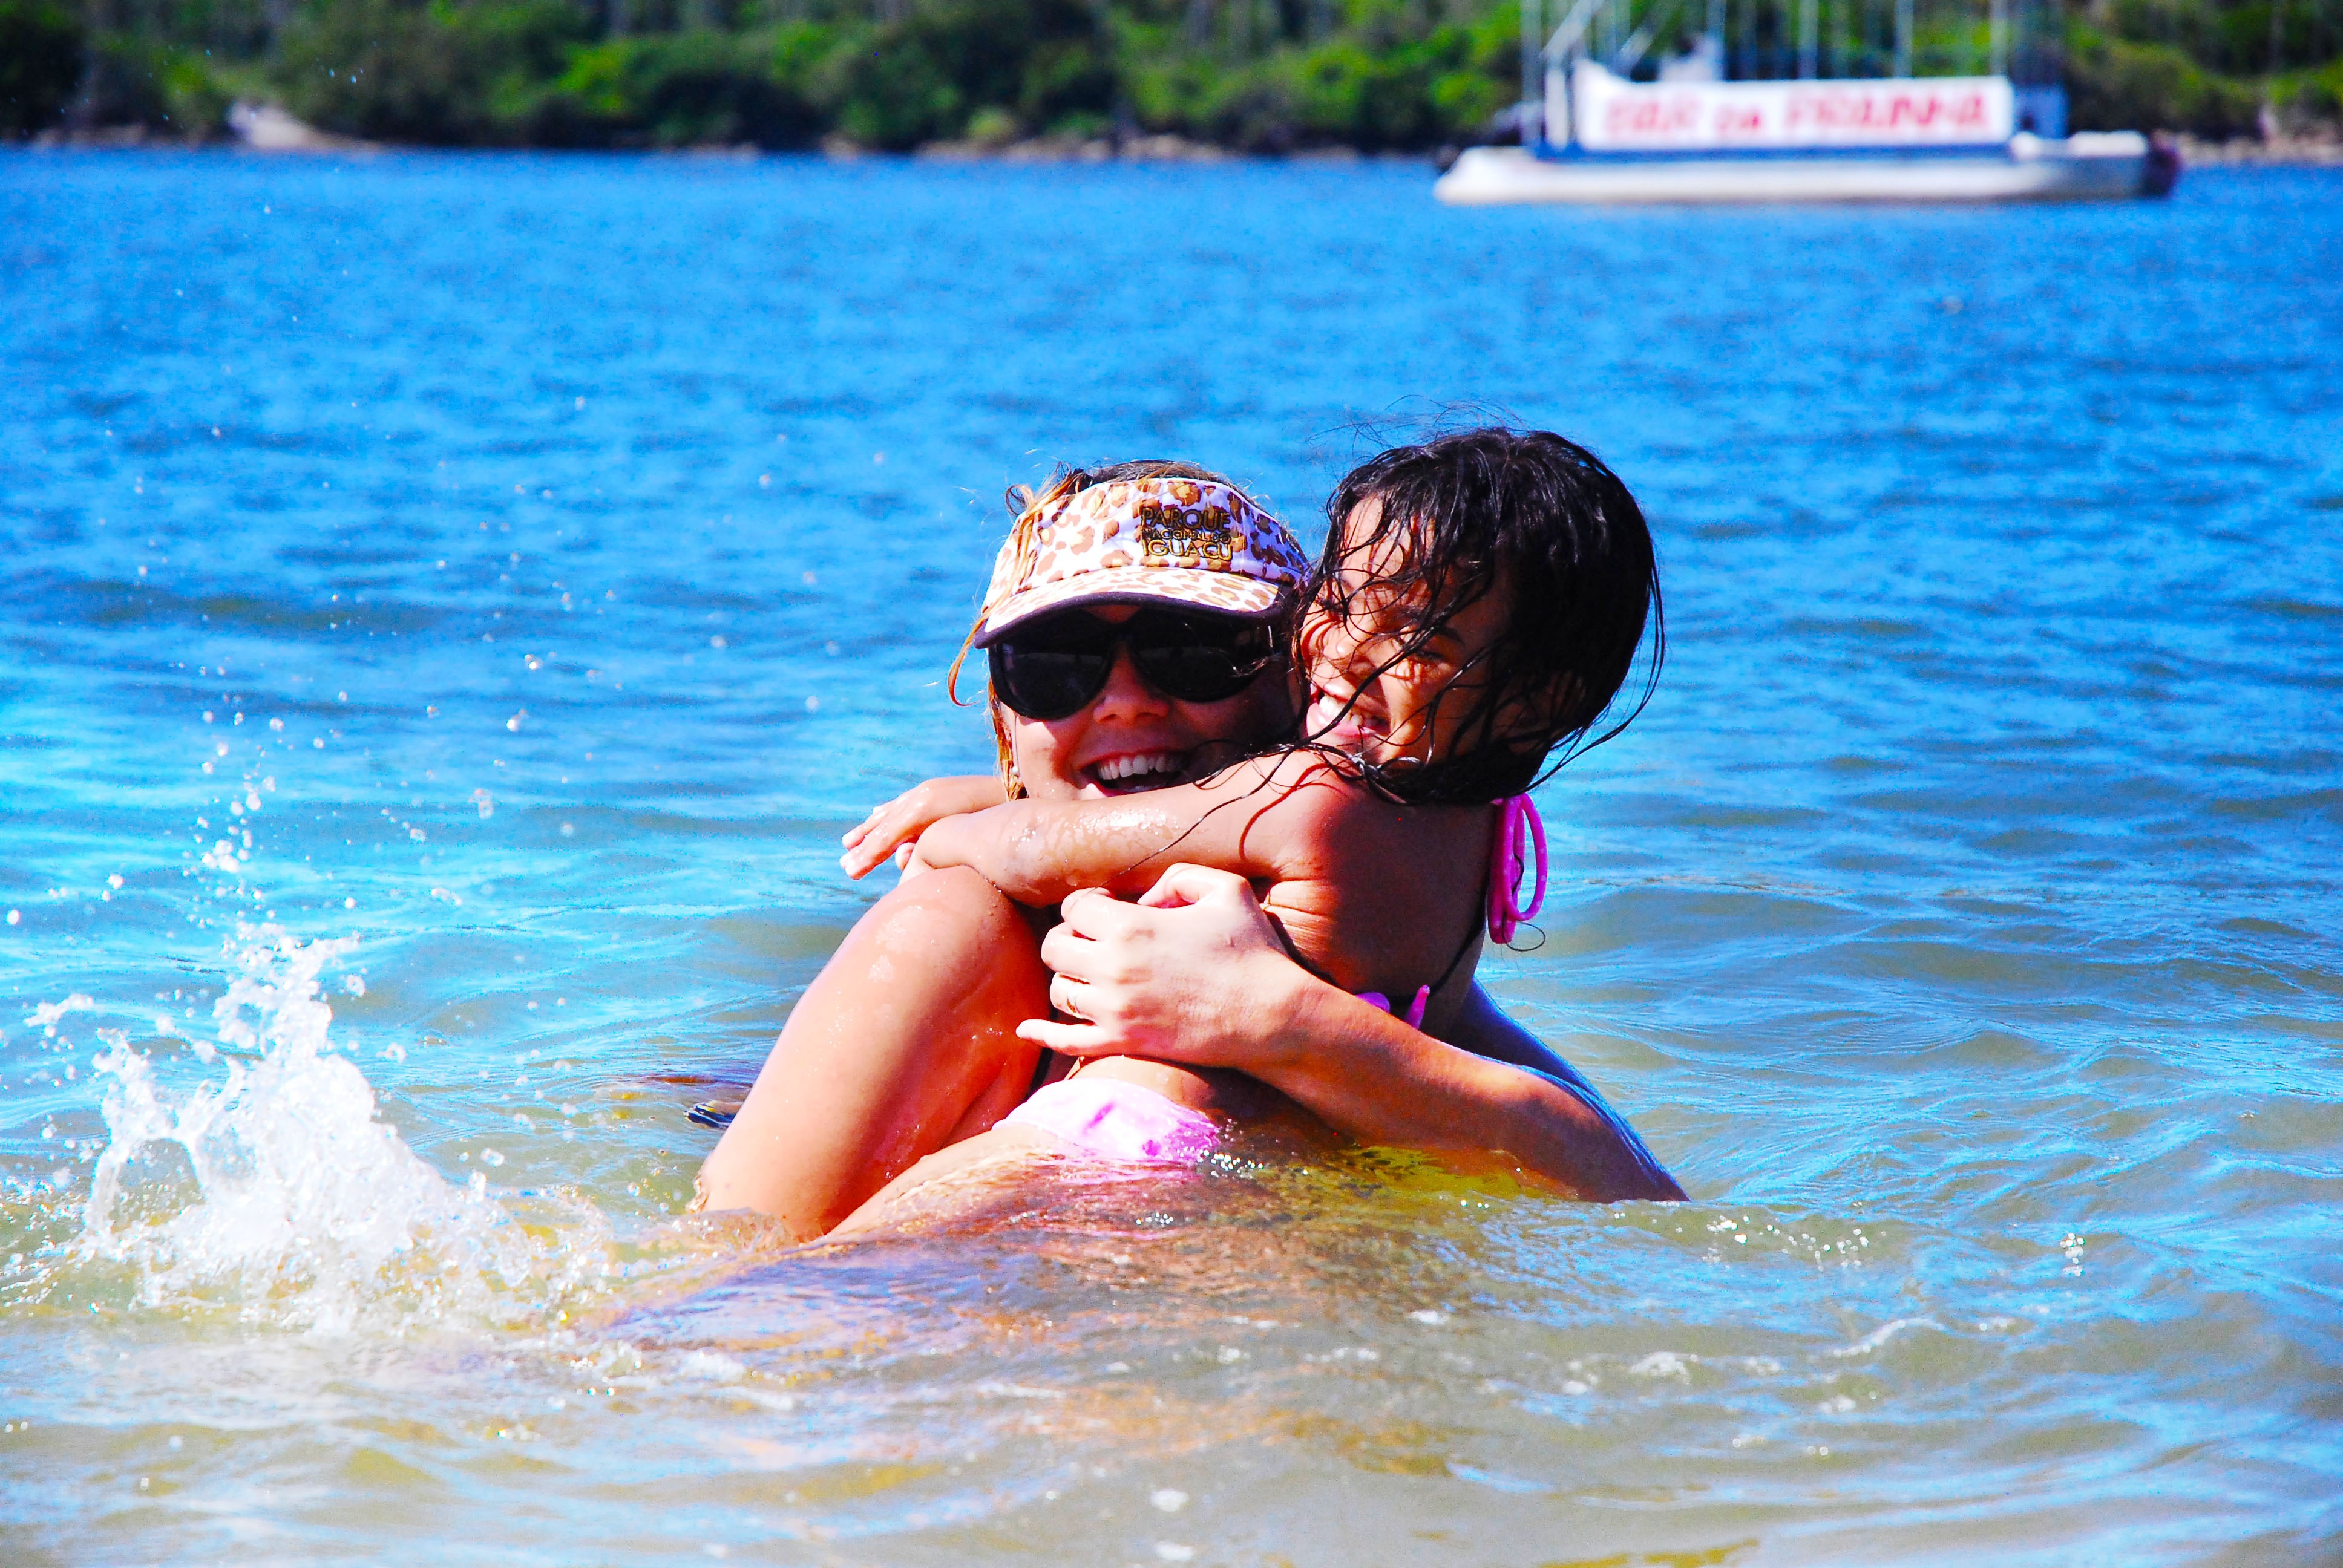
beach, sea, water, nature, people, vacation, vessel, swimming pool, child, leisure, swimming, family, fun, sol, catamaran, mother and daughter